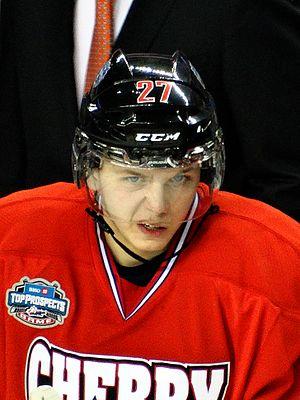
Nikita Sergueïevitch Chtcherbak - en russe : Никита Сергеевич Щербак et en anglais : Nikita Scherbak - est un joueur professionnel russe de hockey sur glace. Il évolue au poste d'ailier.